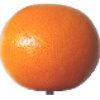
Label: Grapefruit Pink 1